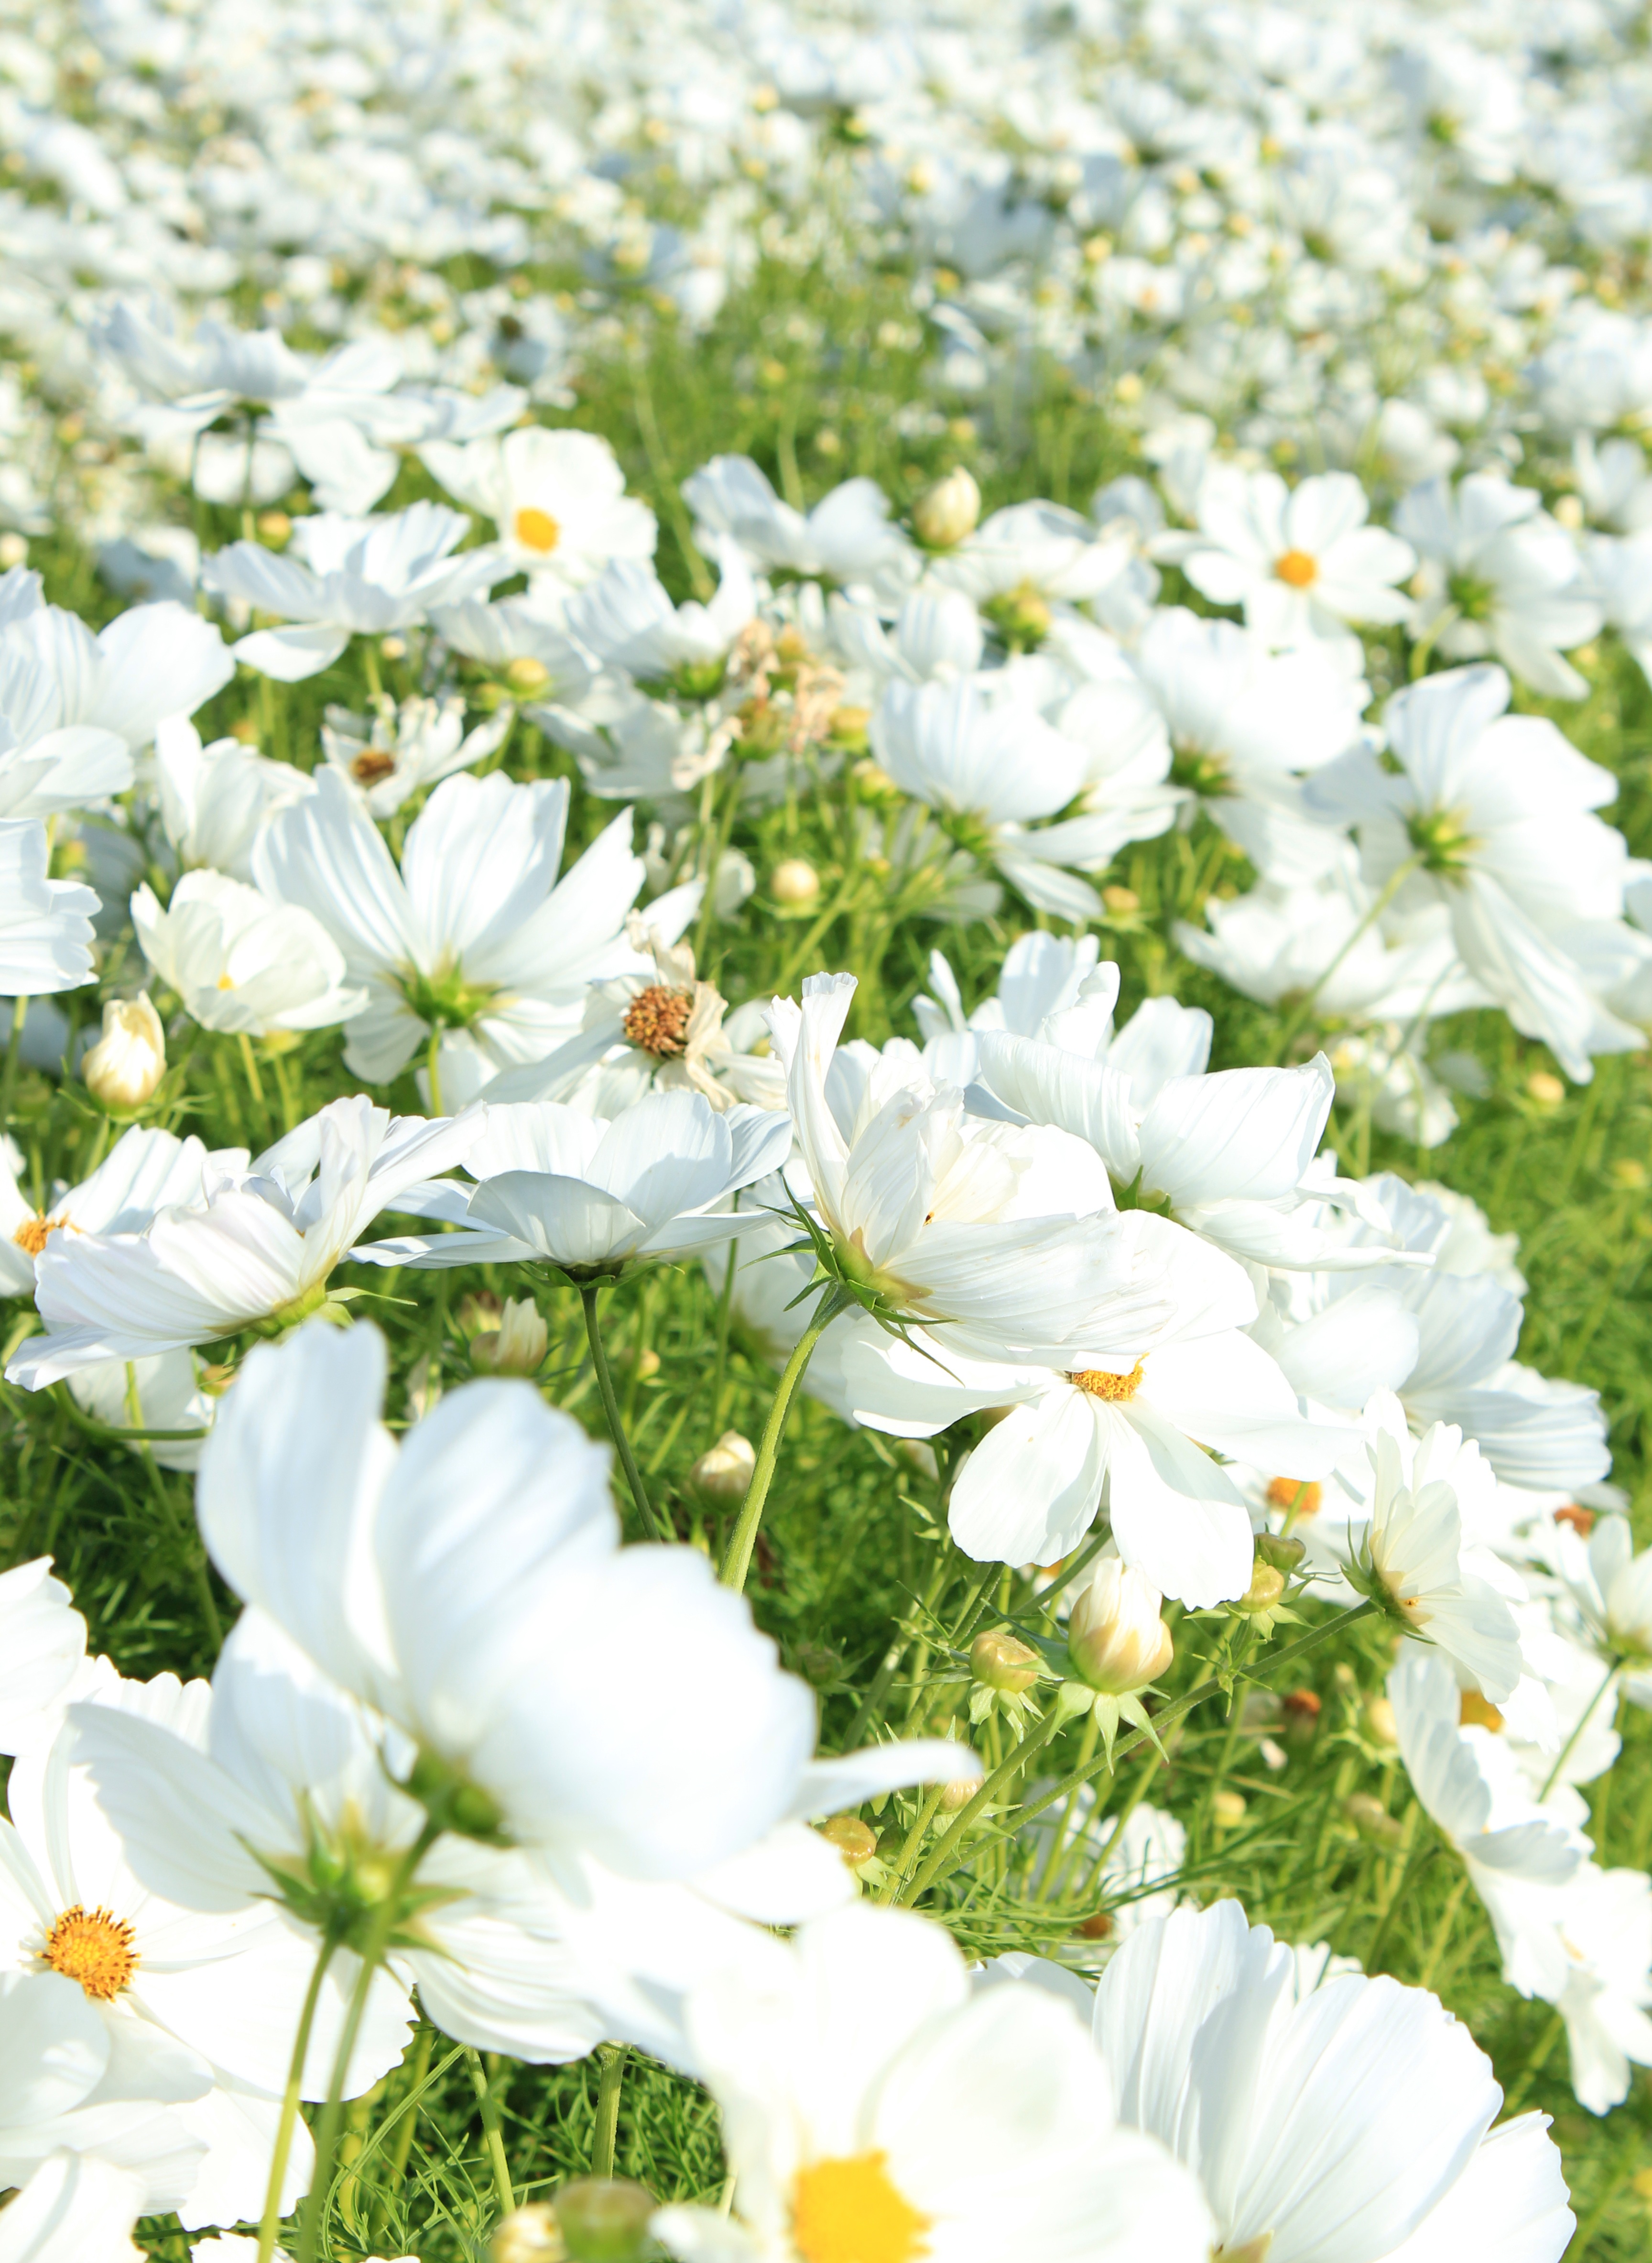
nature, blossom, plant, white, field, meadow, flower, petal, floral, garden, flora, wildflower, flowers, flowering plant, land plant, violet family